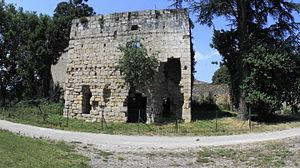
La partie la plus ancienne du château des Célestins, les ruines du couvent.
Cet article recense les monuments historiques de l'Ardèche, en France. Pour les monuments historiques de la commune de Bourg-Saint-Andéol, voir la liste détaillée des monuments historiques de Bourg-Saint-Andéol
Le château des Célestins est un château situé à Colombier-le-Cardinal, dans le département de l'Ardèche, en France.
Le monastère de Colombier-le-Cardinal est un monastère situé à Colombier-le-Cardinal, en France.